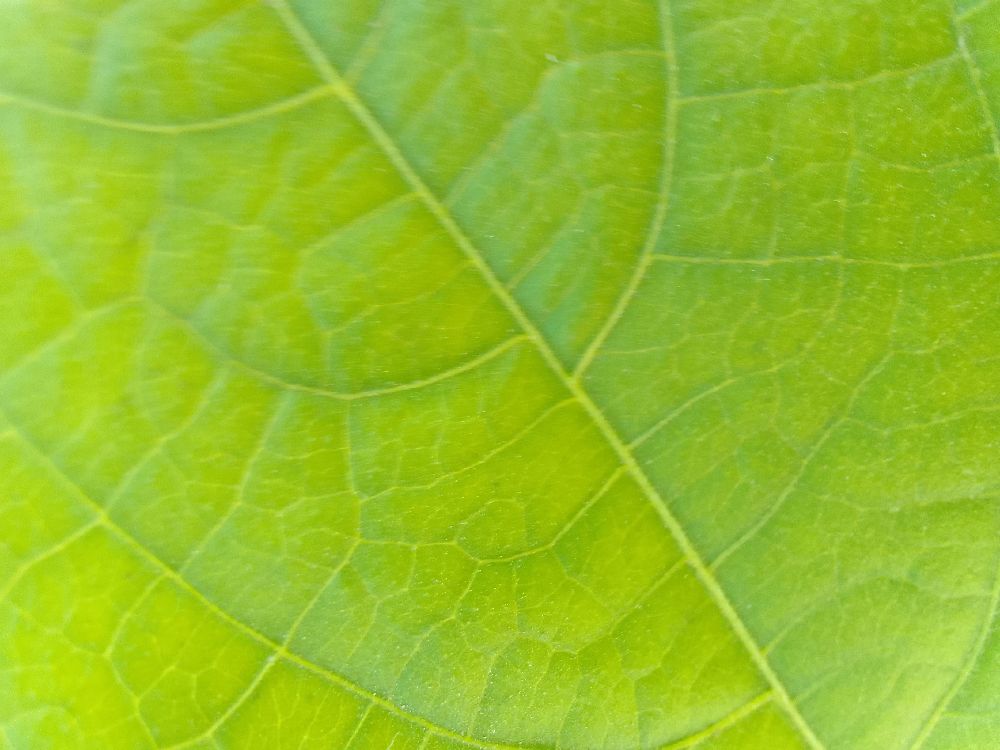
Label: healthy